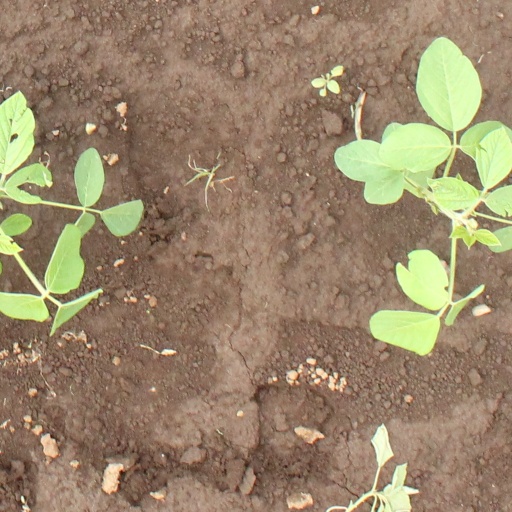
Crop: soybean